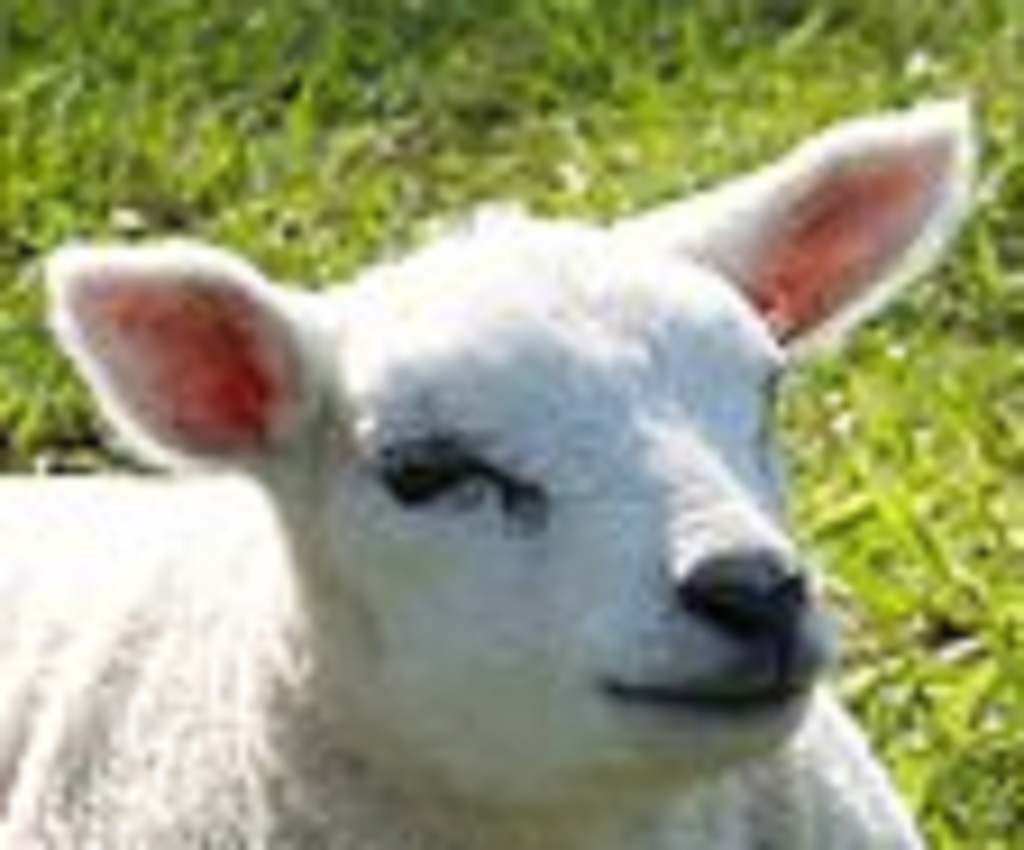
Label: no pain